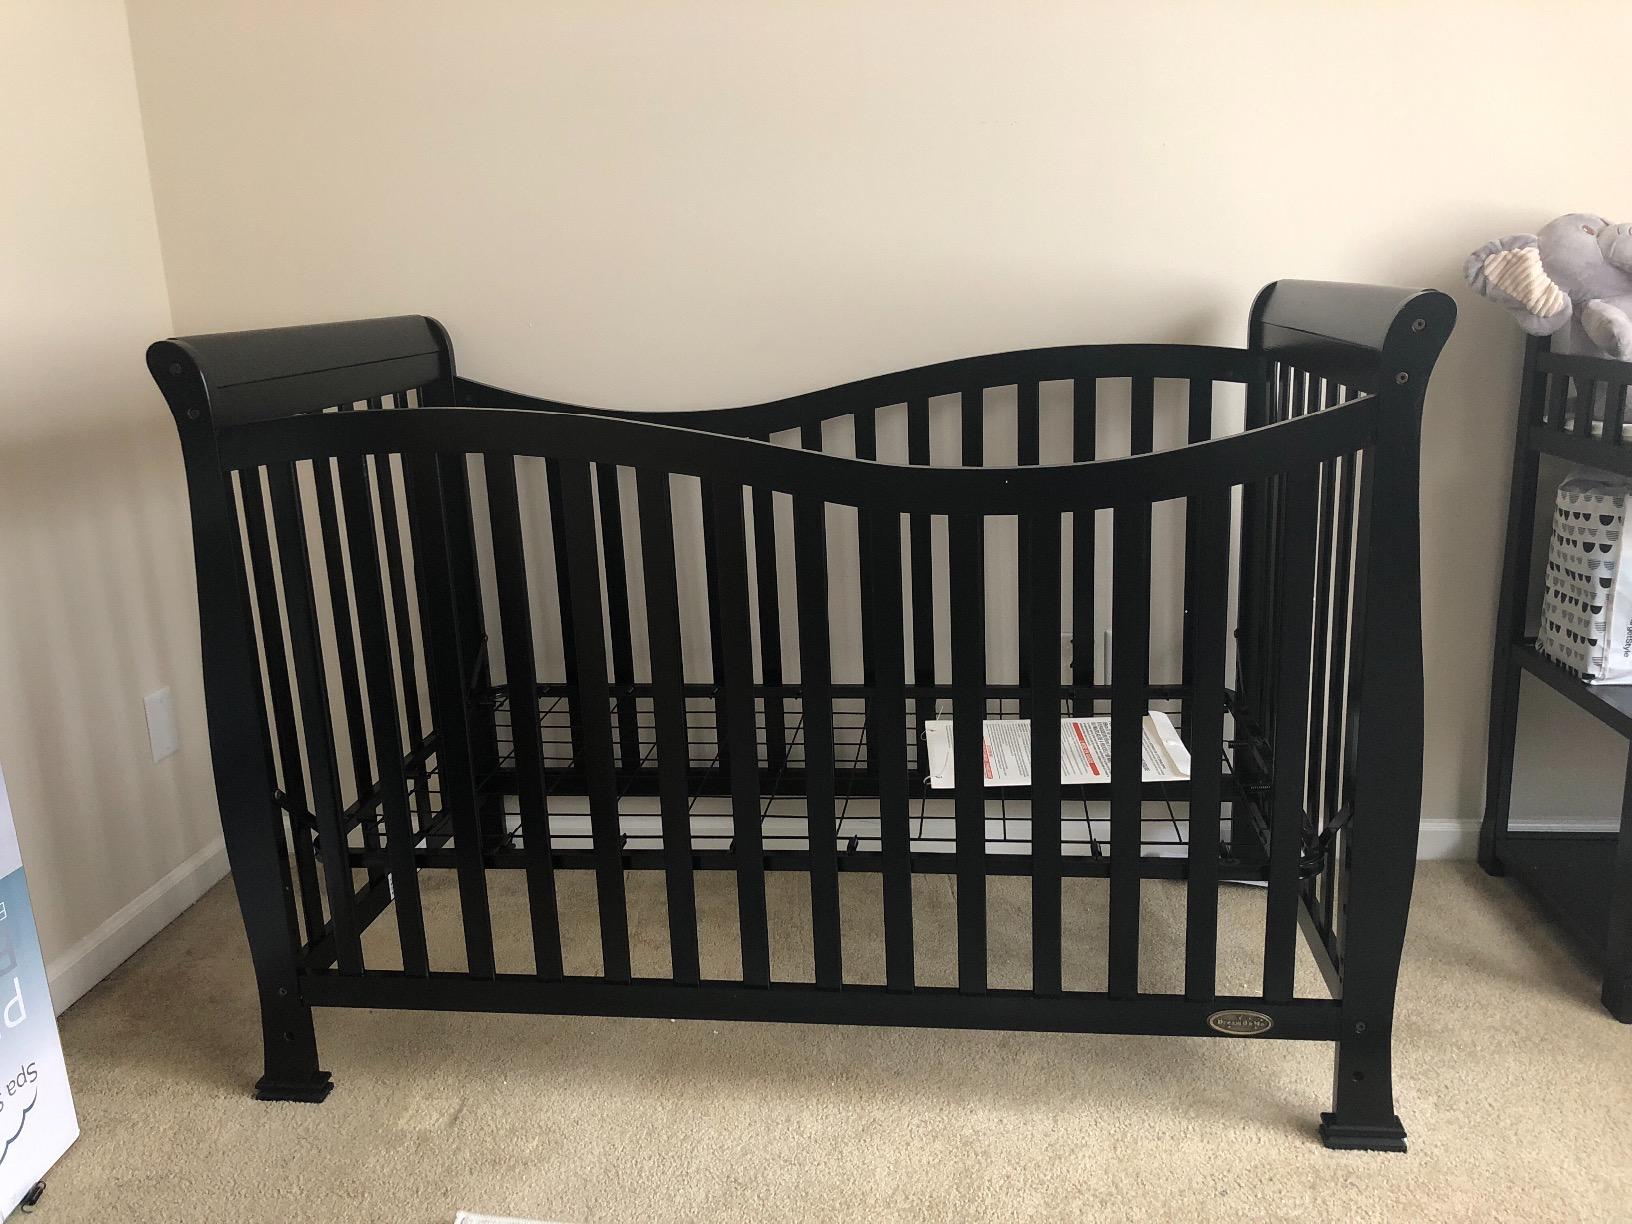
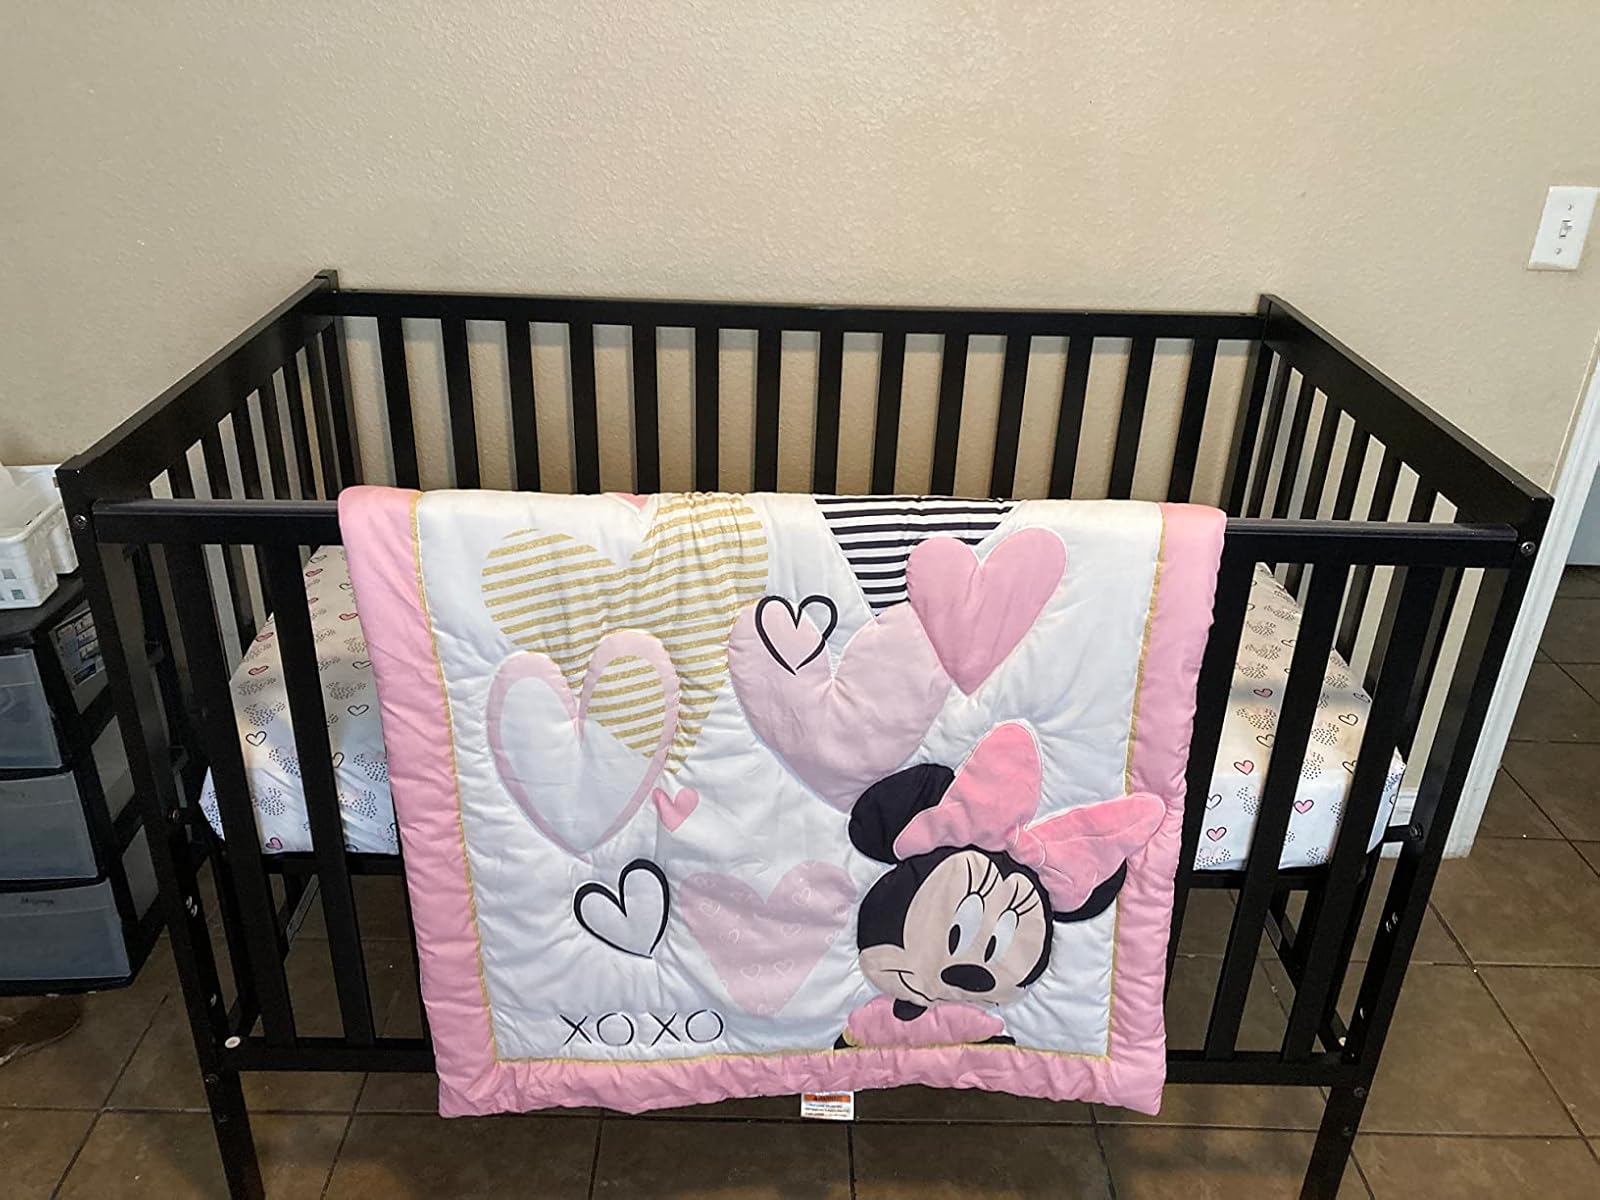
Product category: products_crib
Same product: no